Ferrari 250 GT Lusso

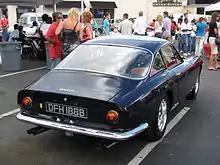
The rear window provides good visibility

Using certain aesthetic and aerodynamic features of the 250 GT and 250 GTO, Pininfarina led the design of the 250 GT Lusso, regarded by many as one of the most beautiful Ferraris ever made; it attracted notable personalities of that time, such as Steve McQueen and Eric Clapton.